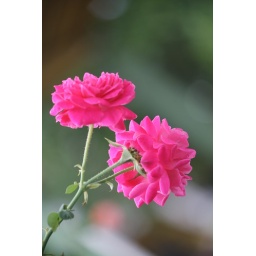
rose near home